Pagan Love

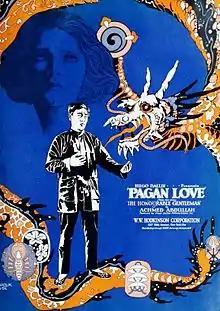
film poster

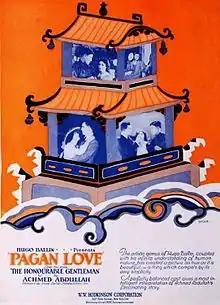
alternate poster artwork

Pagan Love is a 1920 American silent romantic drama film produced and directed by Hugo Ballin and starring his wife Mabel Ballin, Togo Yamamoto, and Rockliffe Fellowes. Its alternate title is "The Honourable Gentleman", which is also the title of the short story by Achmed Abdullah that it is based on. The W. W. Hodkinson Corporation and Pathé Exchange handled the distribution.